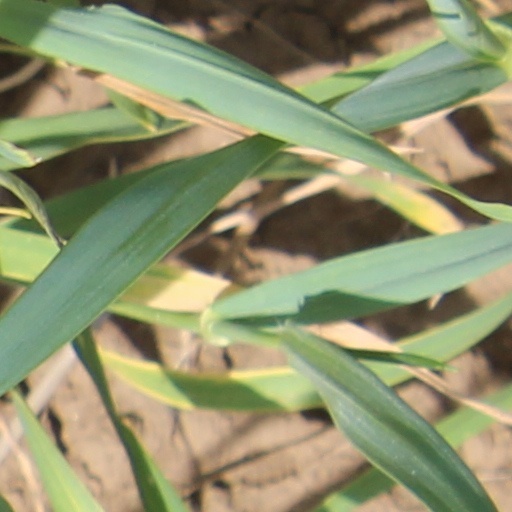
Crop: wheat